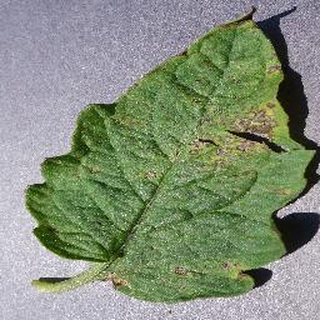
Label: tomato_septoria_leaf_spot